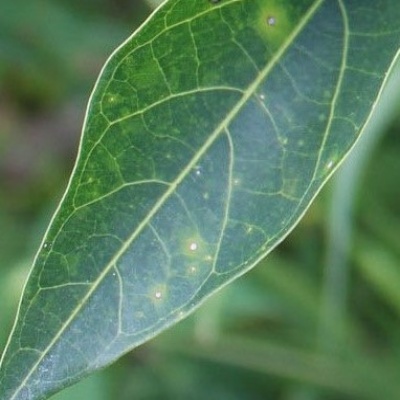
Crop: Cassava
Condition: green mite